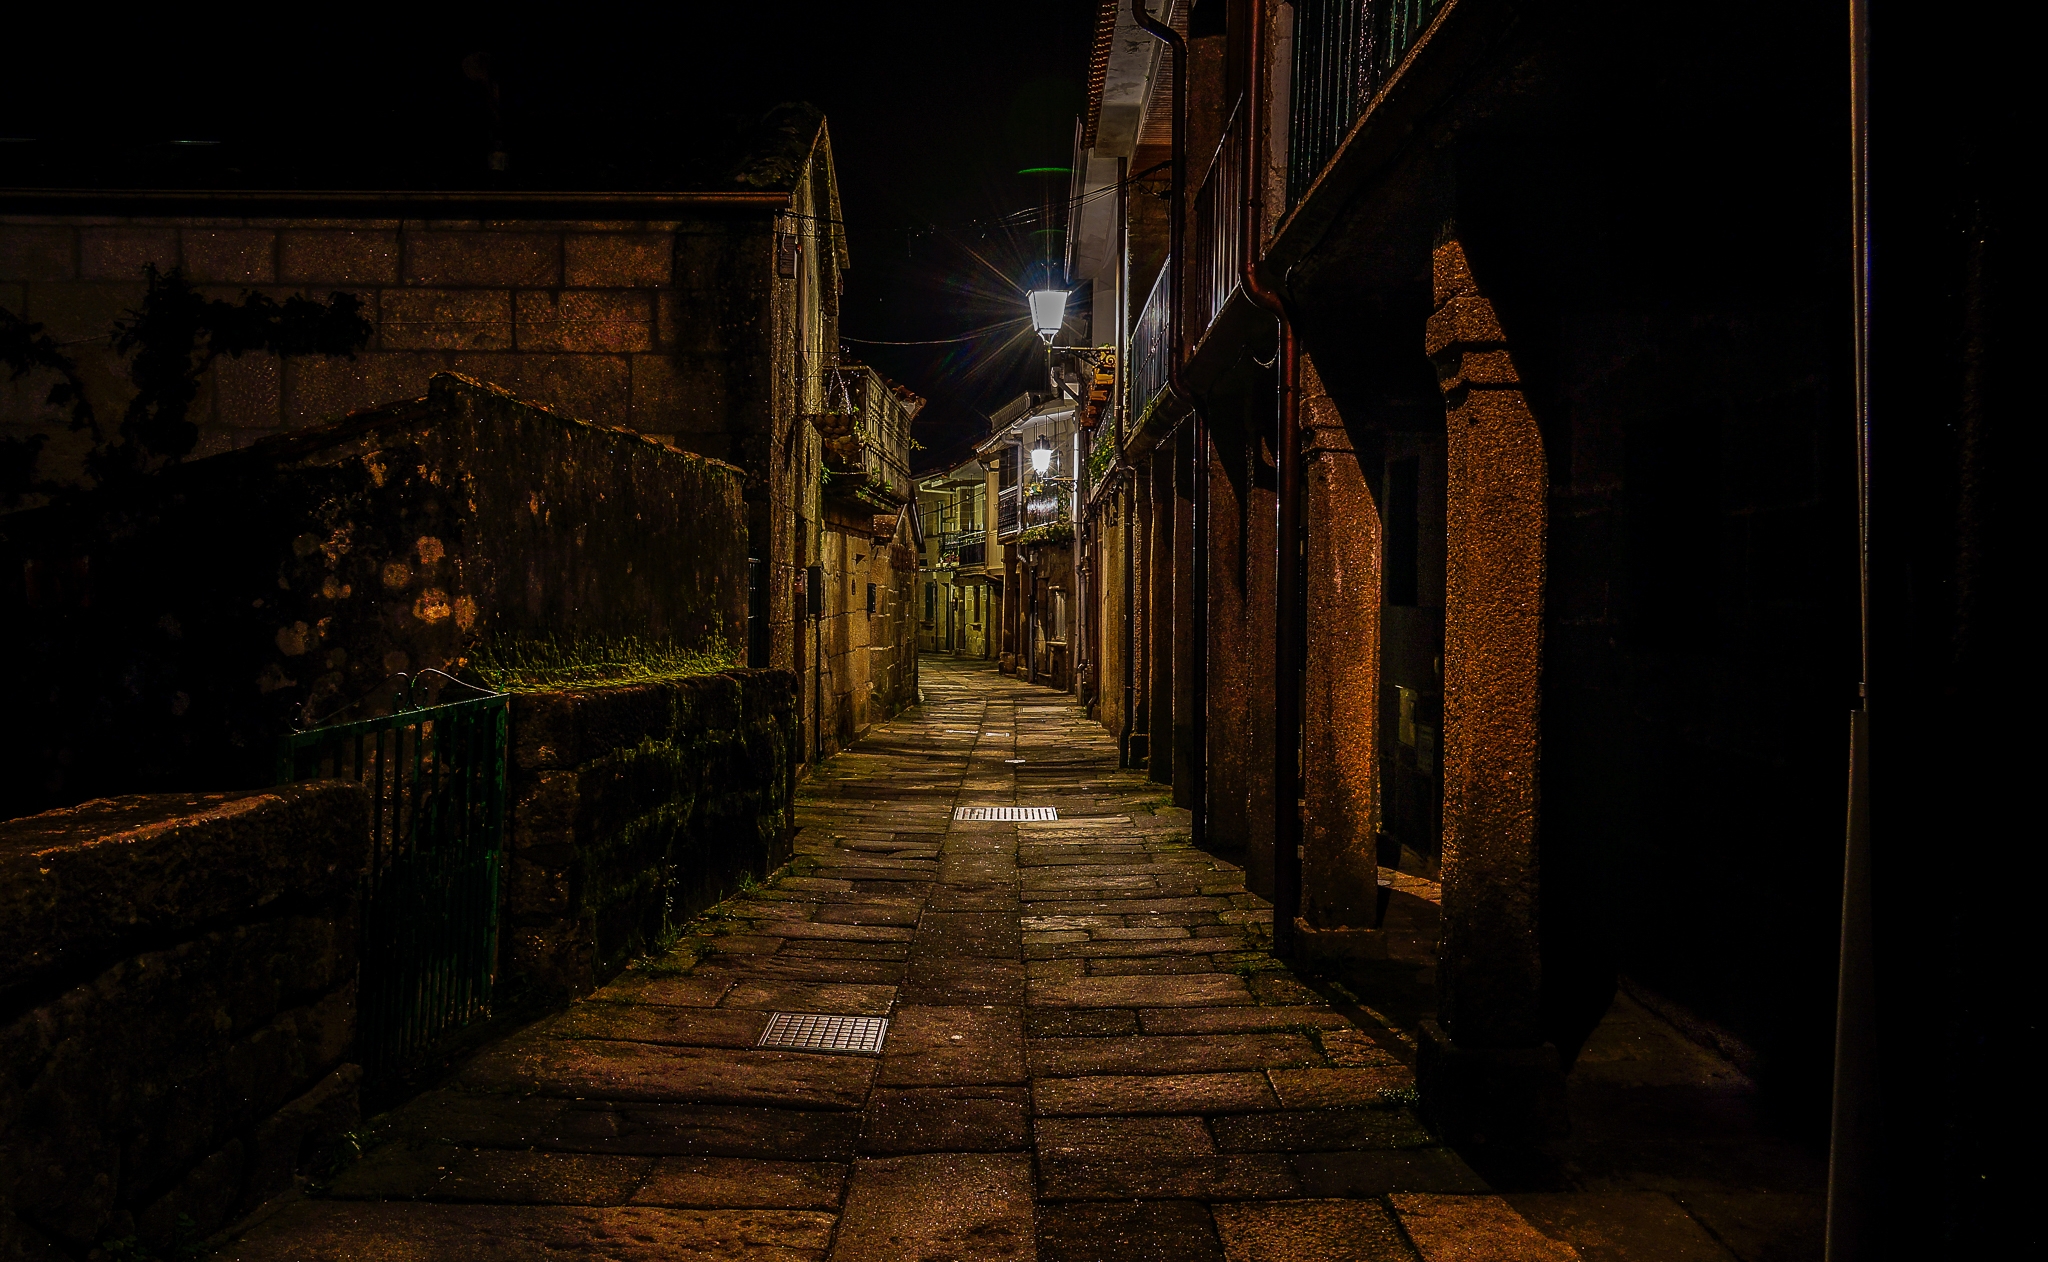
landscape, light, road, street, night, sunlight, alley, photo, evening, darkness, lighting, spain, temple, infrastructure, galicia, pontevedra, combarro, paisajes, a77, espana, g, screenshot, ggl1, gaby1, xovesphoto, nocturnas, sonya77, xelodegalicia, gabrielcoru a, urban area, ancient history